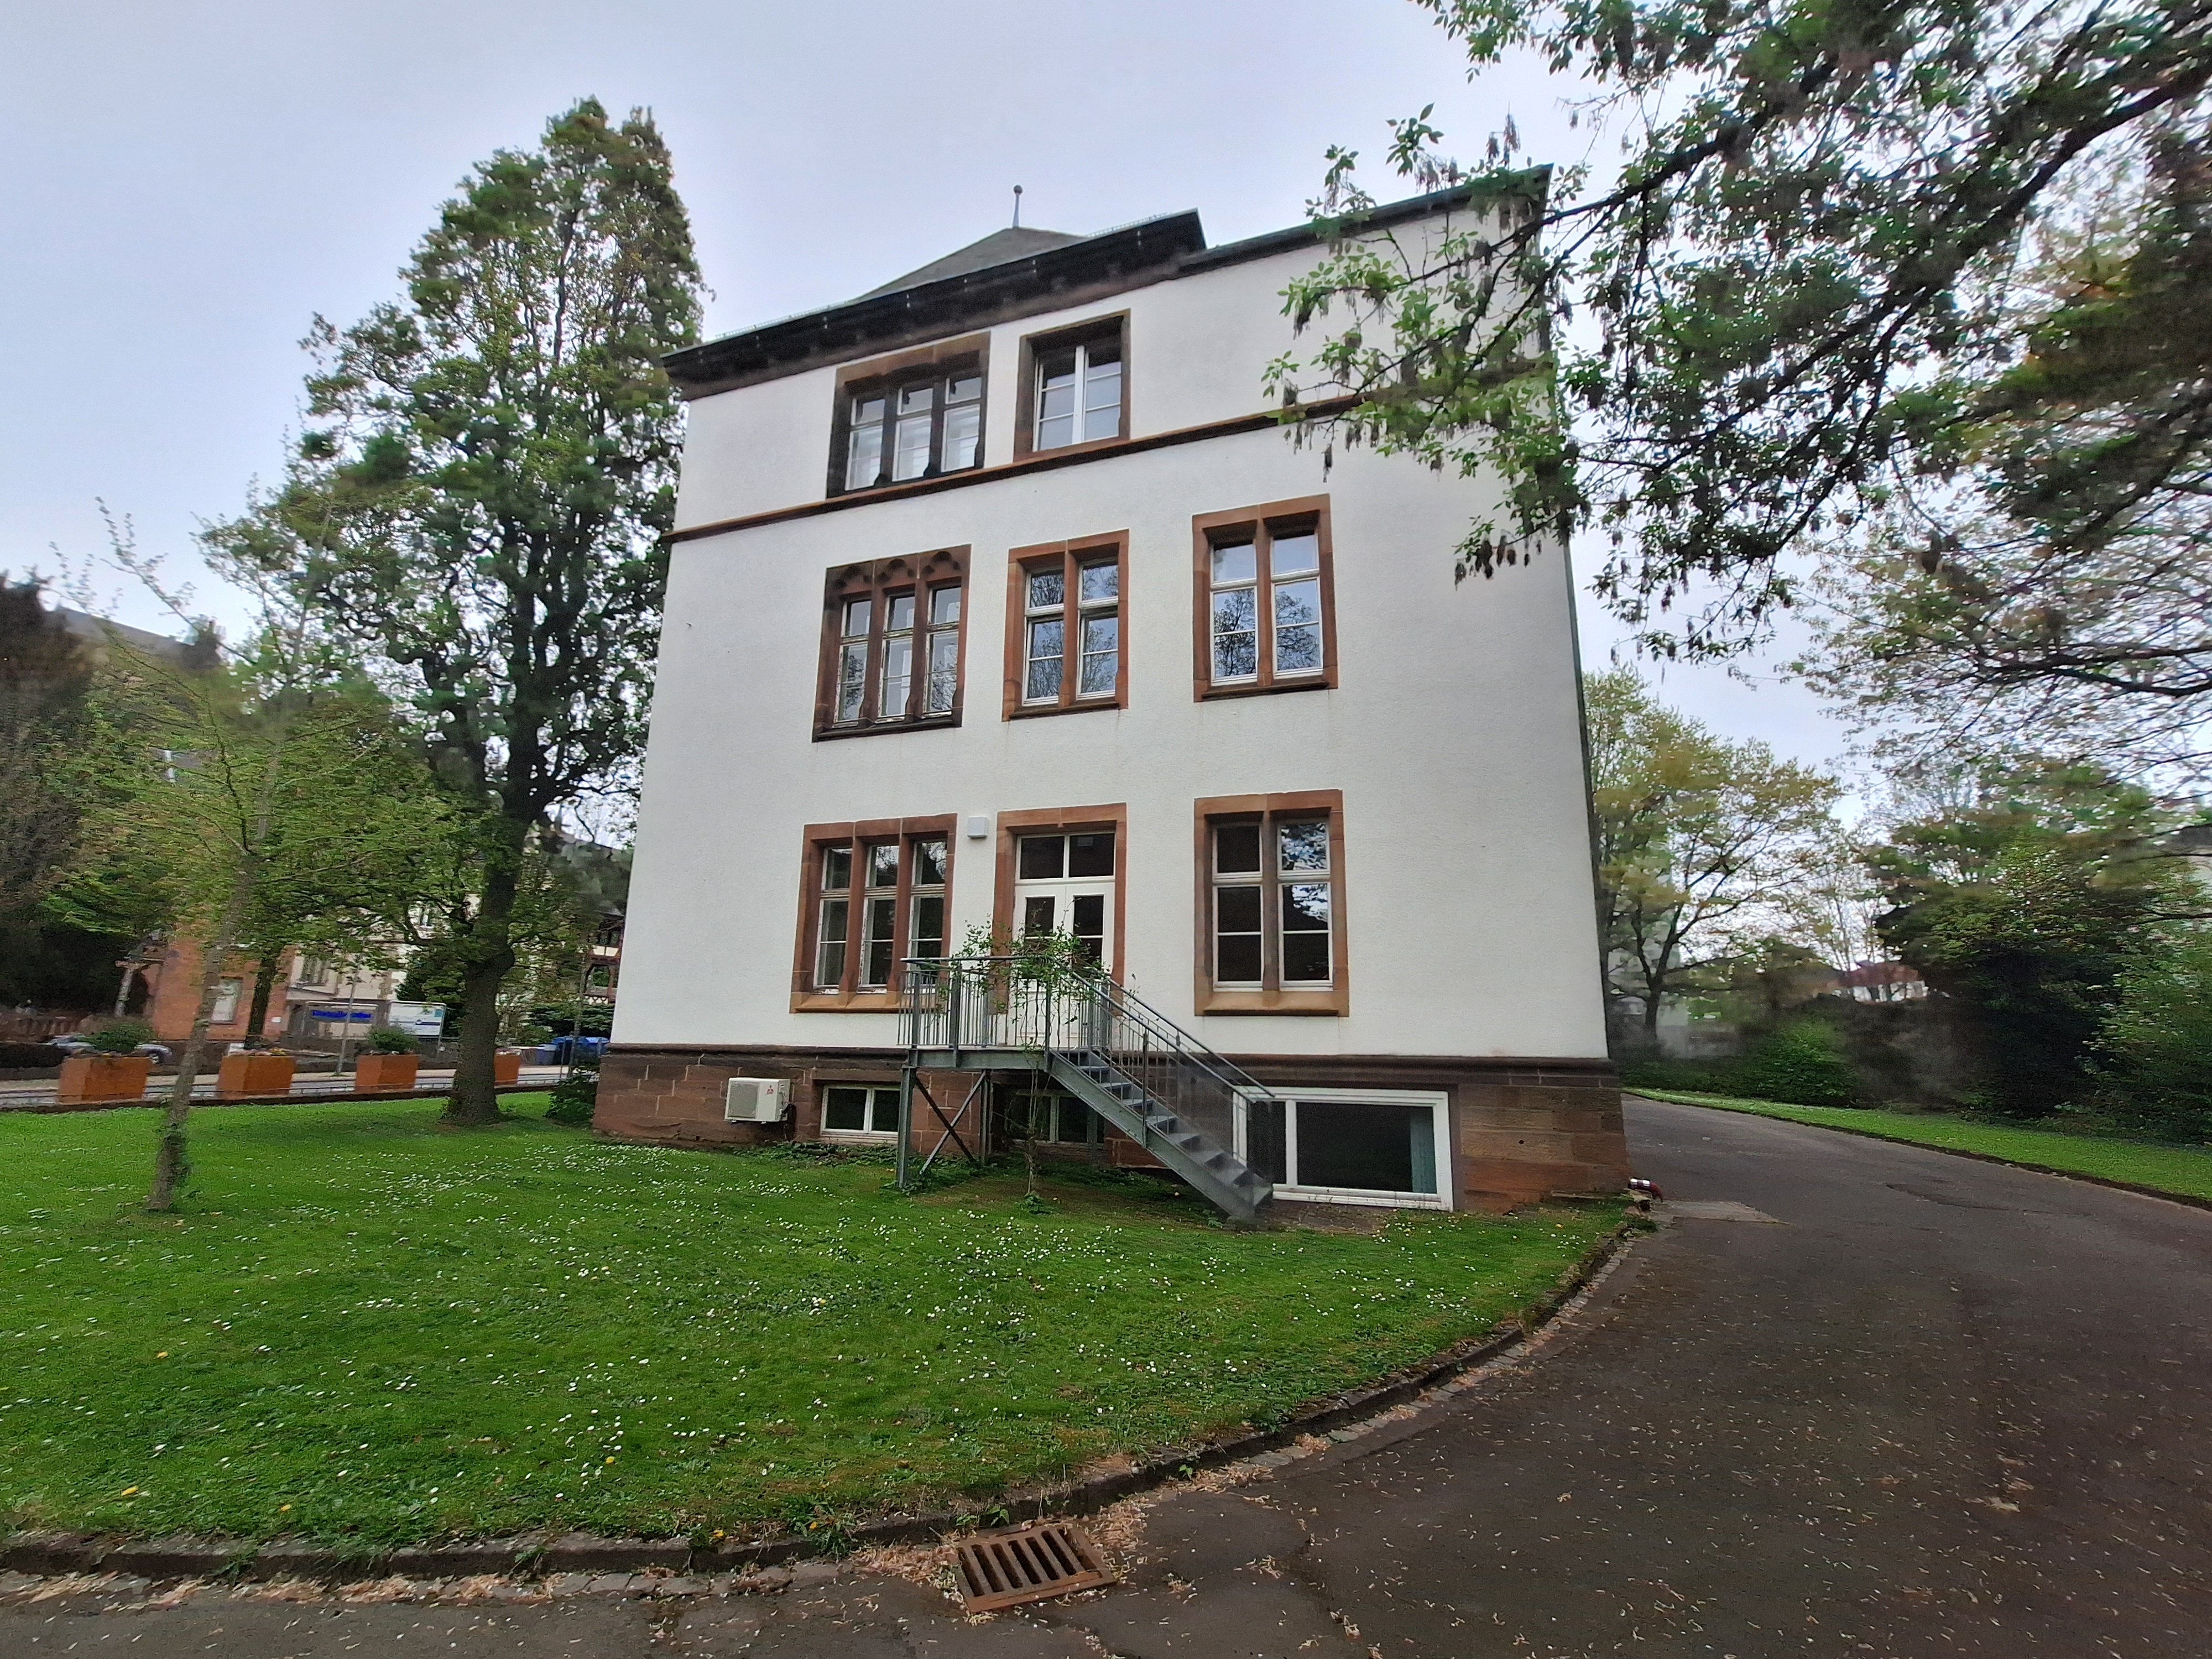
Building: Universitätsstraße 24